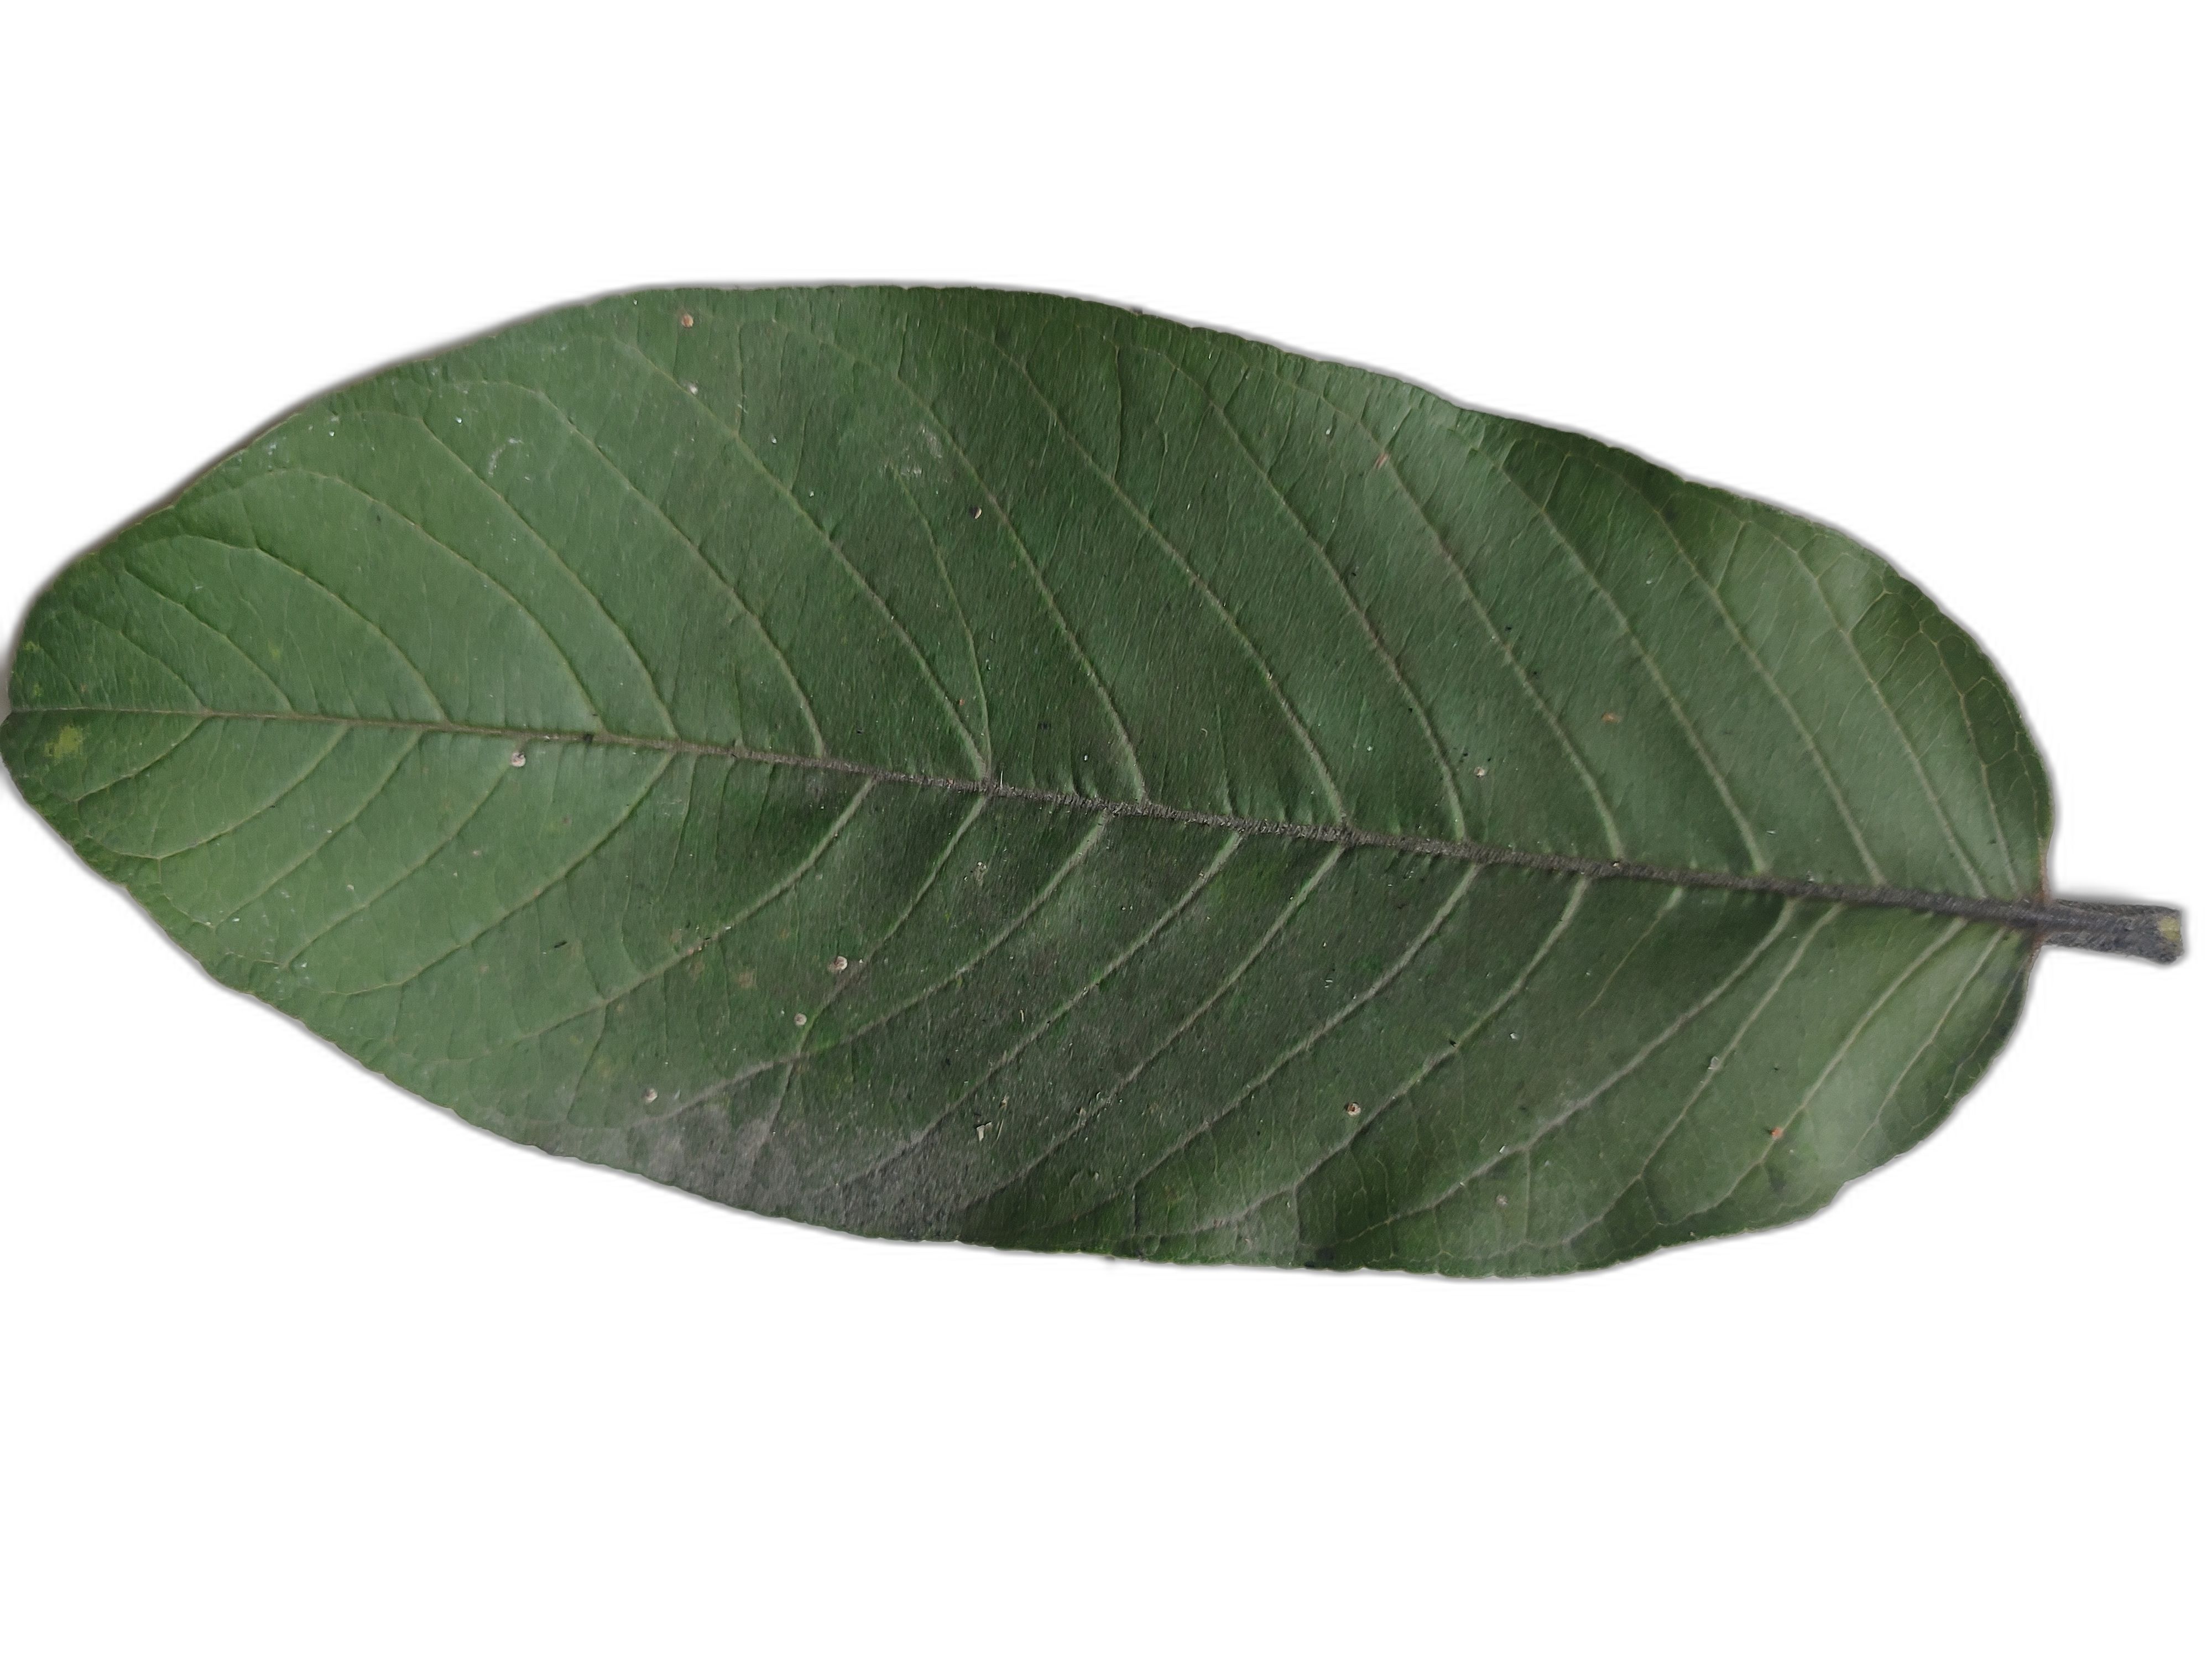
Plant part: leaf
Disease: Healthy